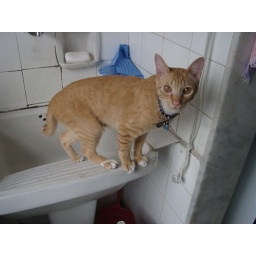
He loves to drink water in the sink and to run with wet paws &amp;quot;surfing&amp;quot; in the kitchen's floor.